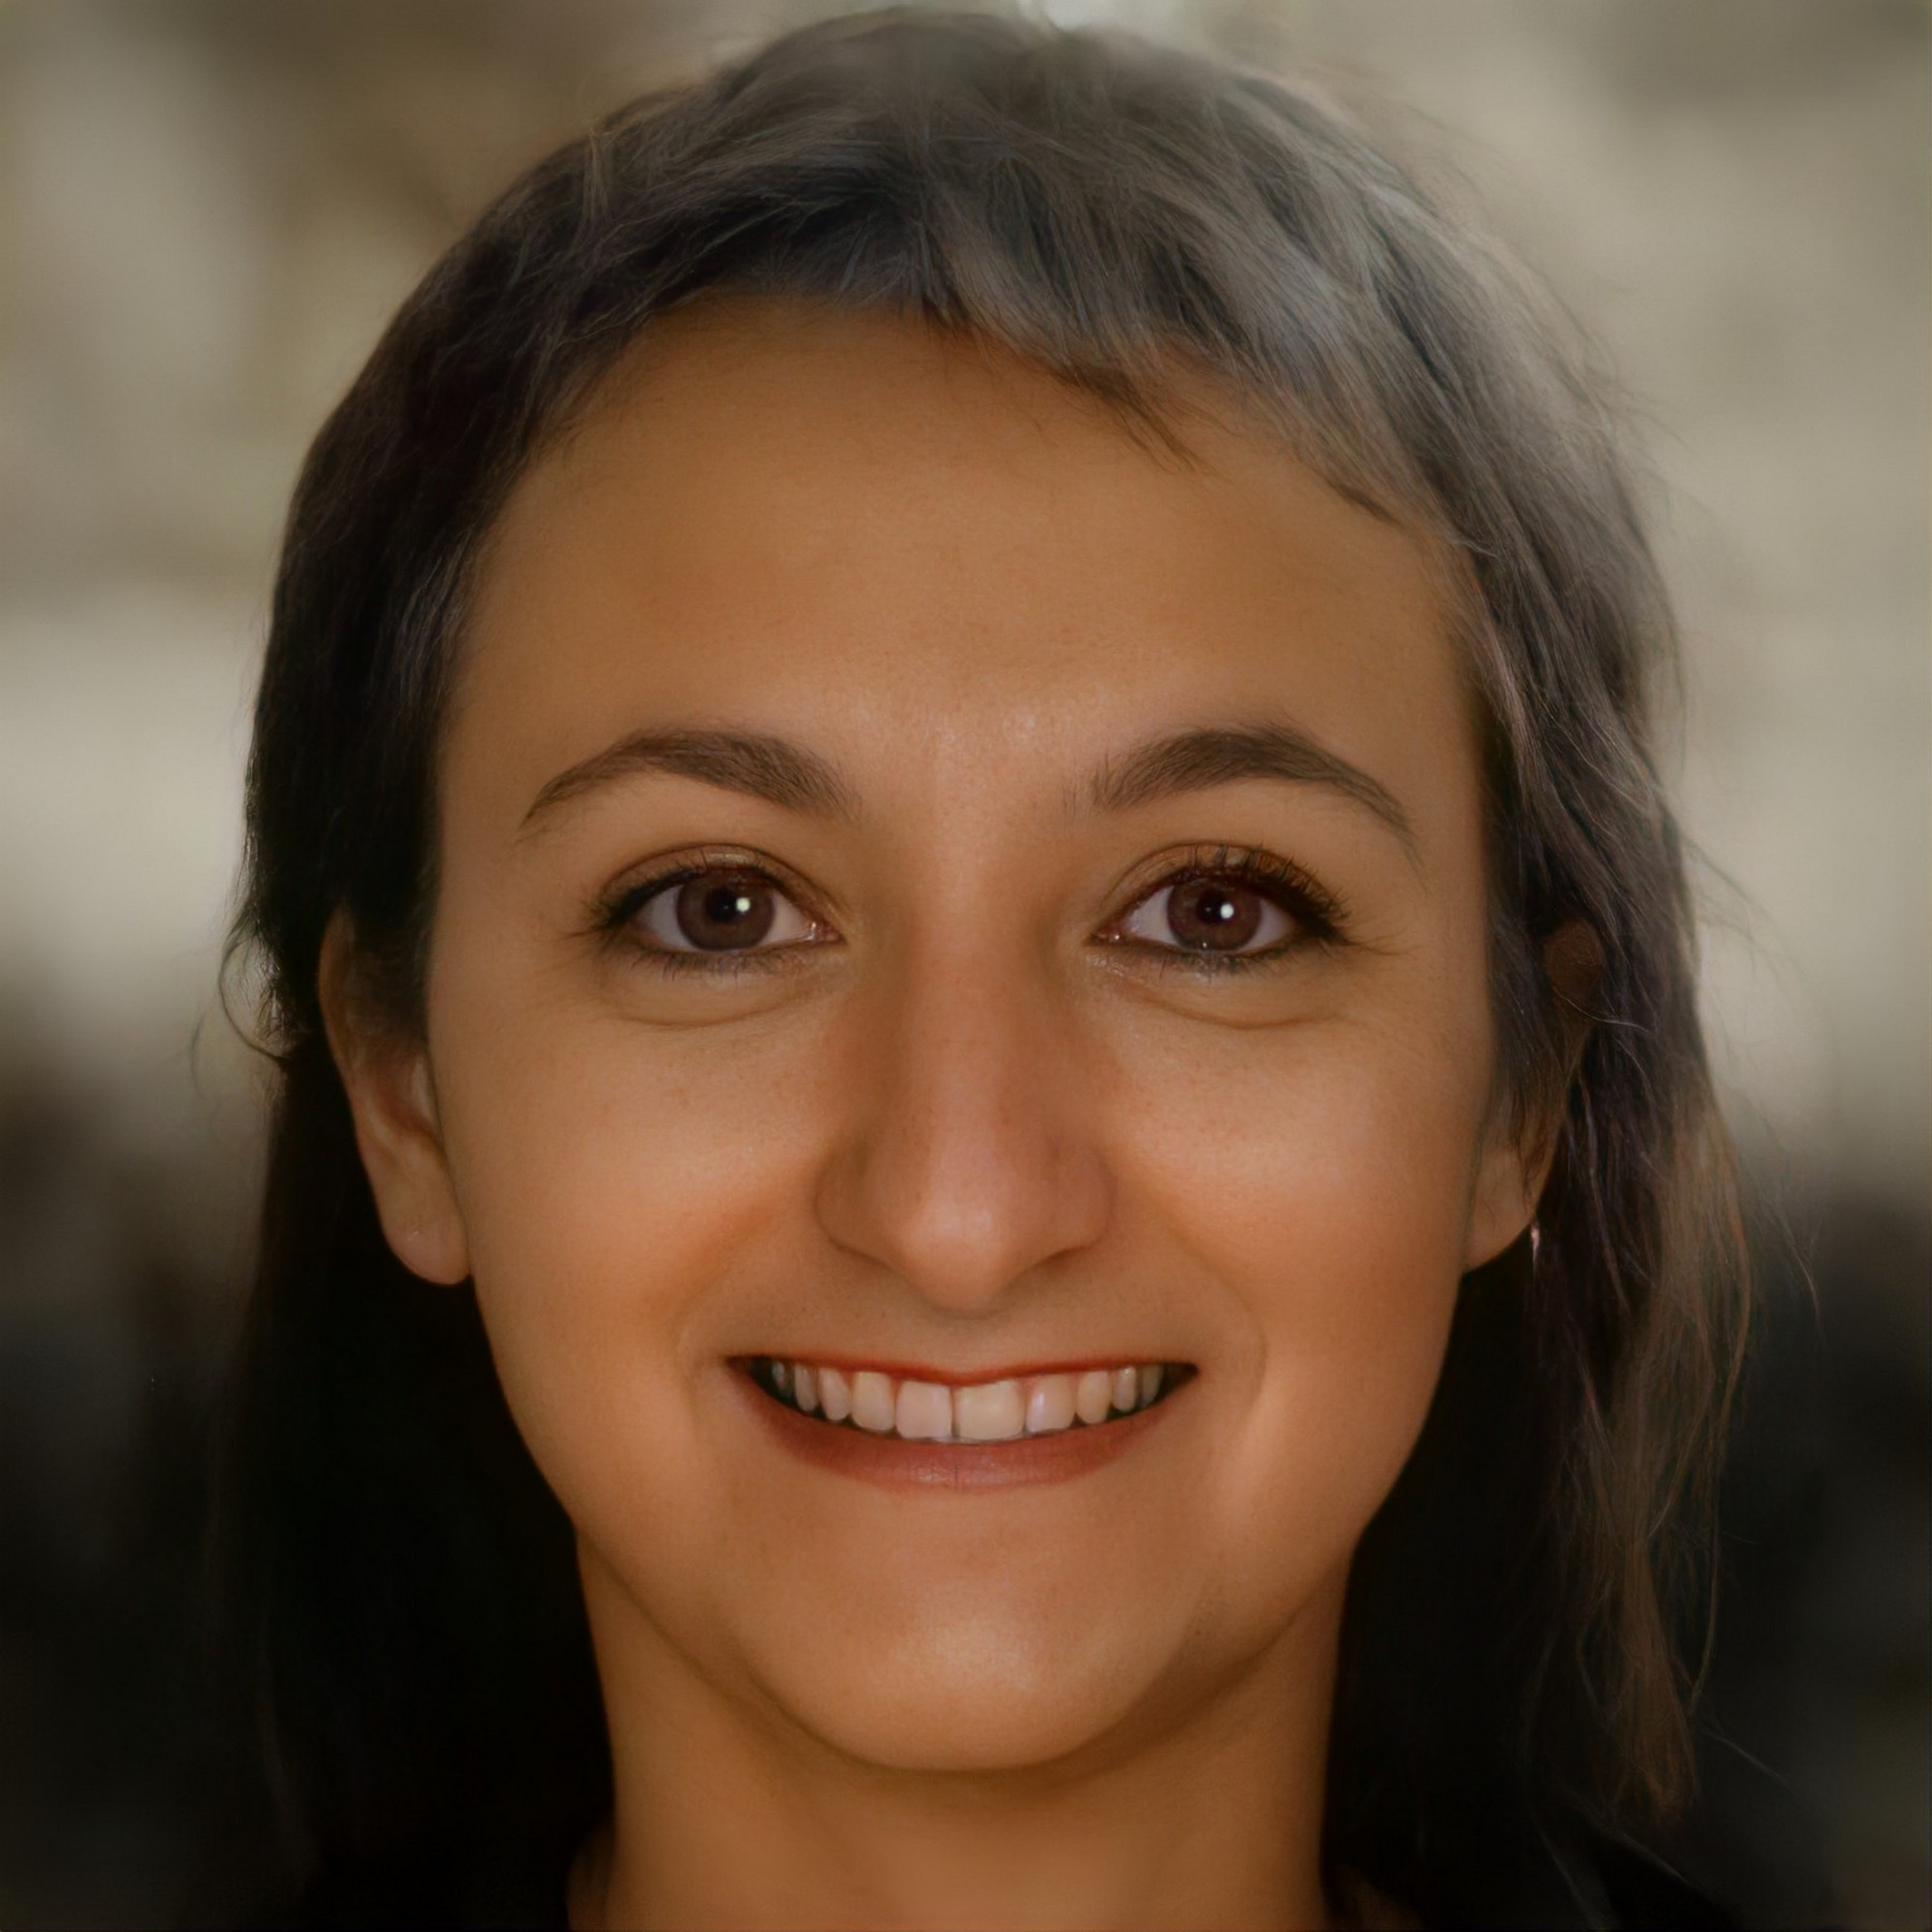
portrait, girl, women, smile, ai, forehead, nose, cheek, skin, lip, chin, eyebrow, eyelash, flash photography, jaw, iris, happy, makeover, layered hair, tooth, cosmetic dentistry, wrinkle, Step cutting, blond, close up, brown hair, laugh, portrait photography, hair coloring, feathered hair, photo shoot, hair care